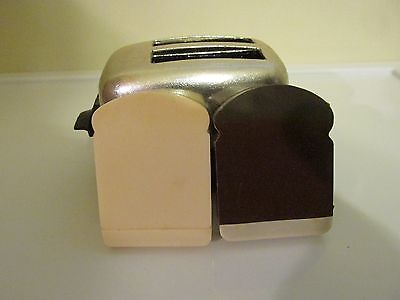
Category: toaster